Music of Equatorial Guinea

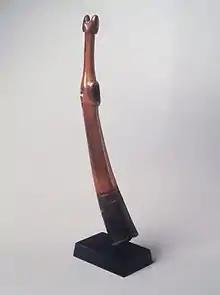
Fang-Beti side-blown trumpet

Equatorial Guinea's culture has been less documented than most African countries, and commercial recordings remain scarce.